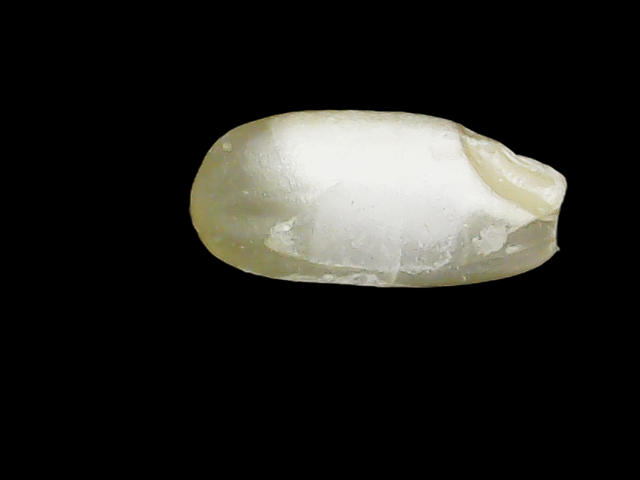
Rice variety: Binadhan8